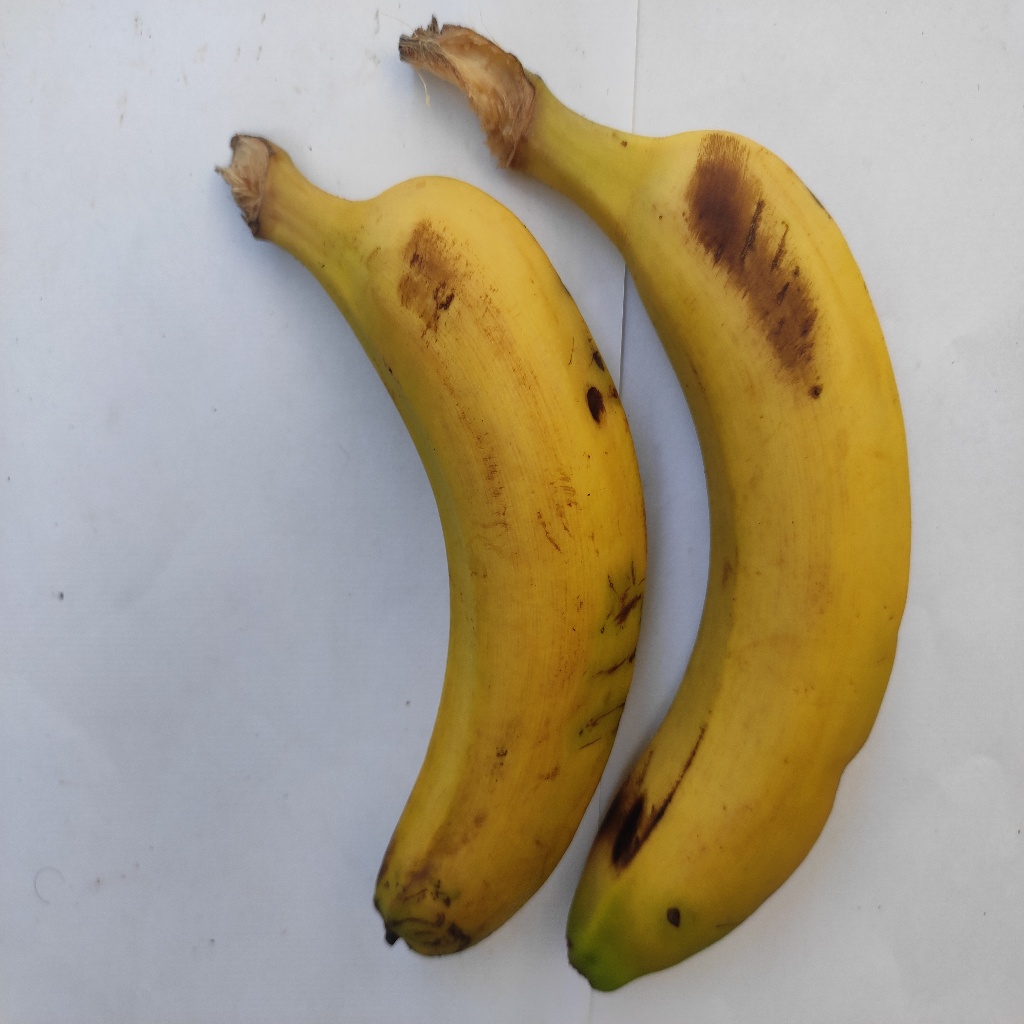
Crop: banana
Quality class: Class_A